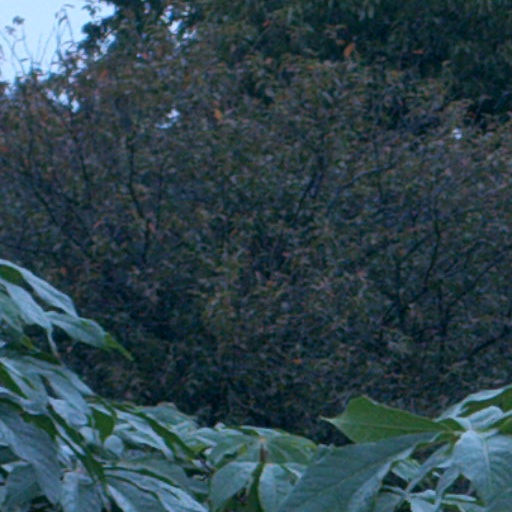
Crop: cassava